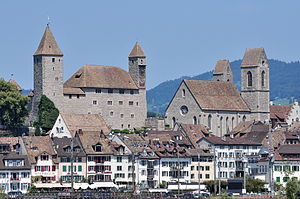
Rapperswil-Jona / Økonomi
Rapperswil-Jona er en by og kommune i Kanton Sankt Gallen i Schweiz.